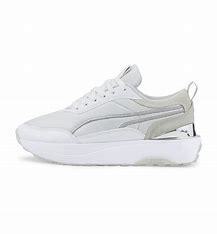
Brand: Puma
Model: Cruise Rider